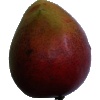
Label: red_mango